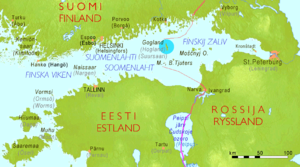
Hogland
Kort over Hoglands placering.
Hogland er en russisk ø i Den Finske Bugt i Østersøen, cirka 180 km vest for Skt. Petersborg og 35 km fra kysten af Finland. Hogland har et areal på omkring 21 km², og er en del af Leningrad oblast.